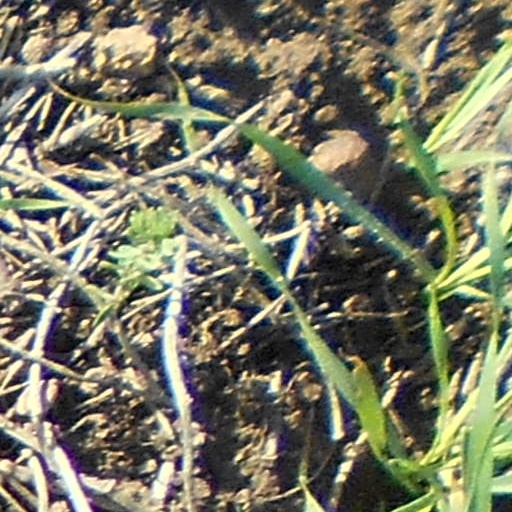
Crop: wheat